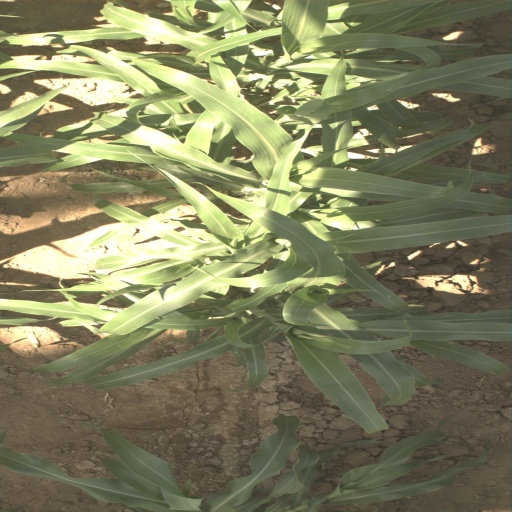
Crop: sorghum